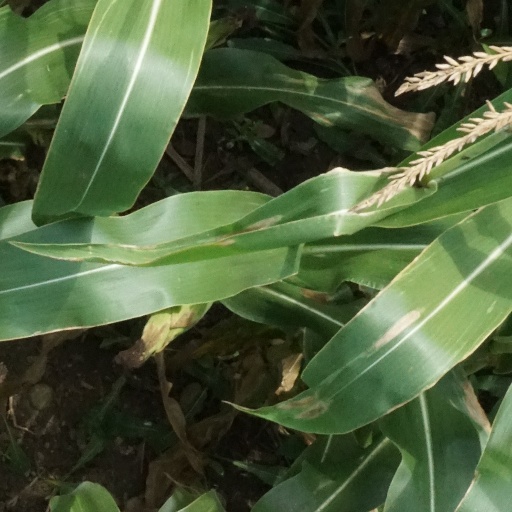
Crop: maize; corn